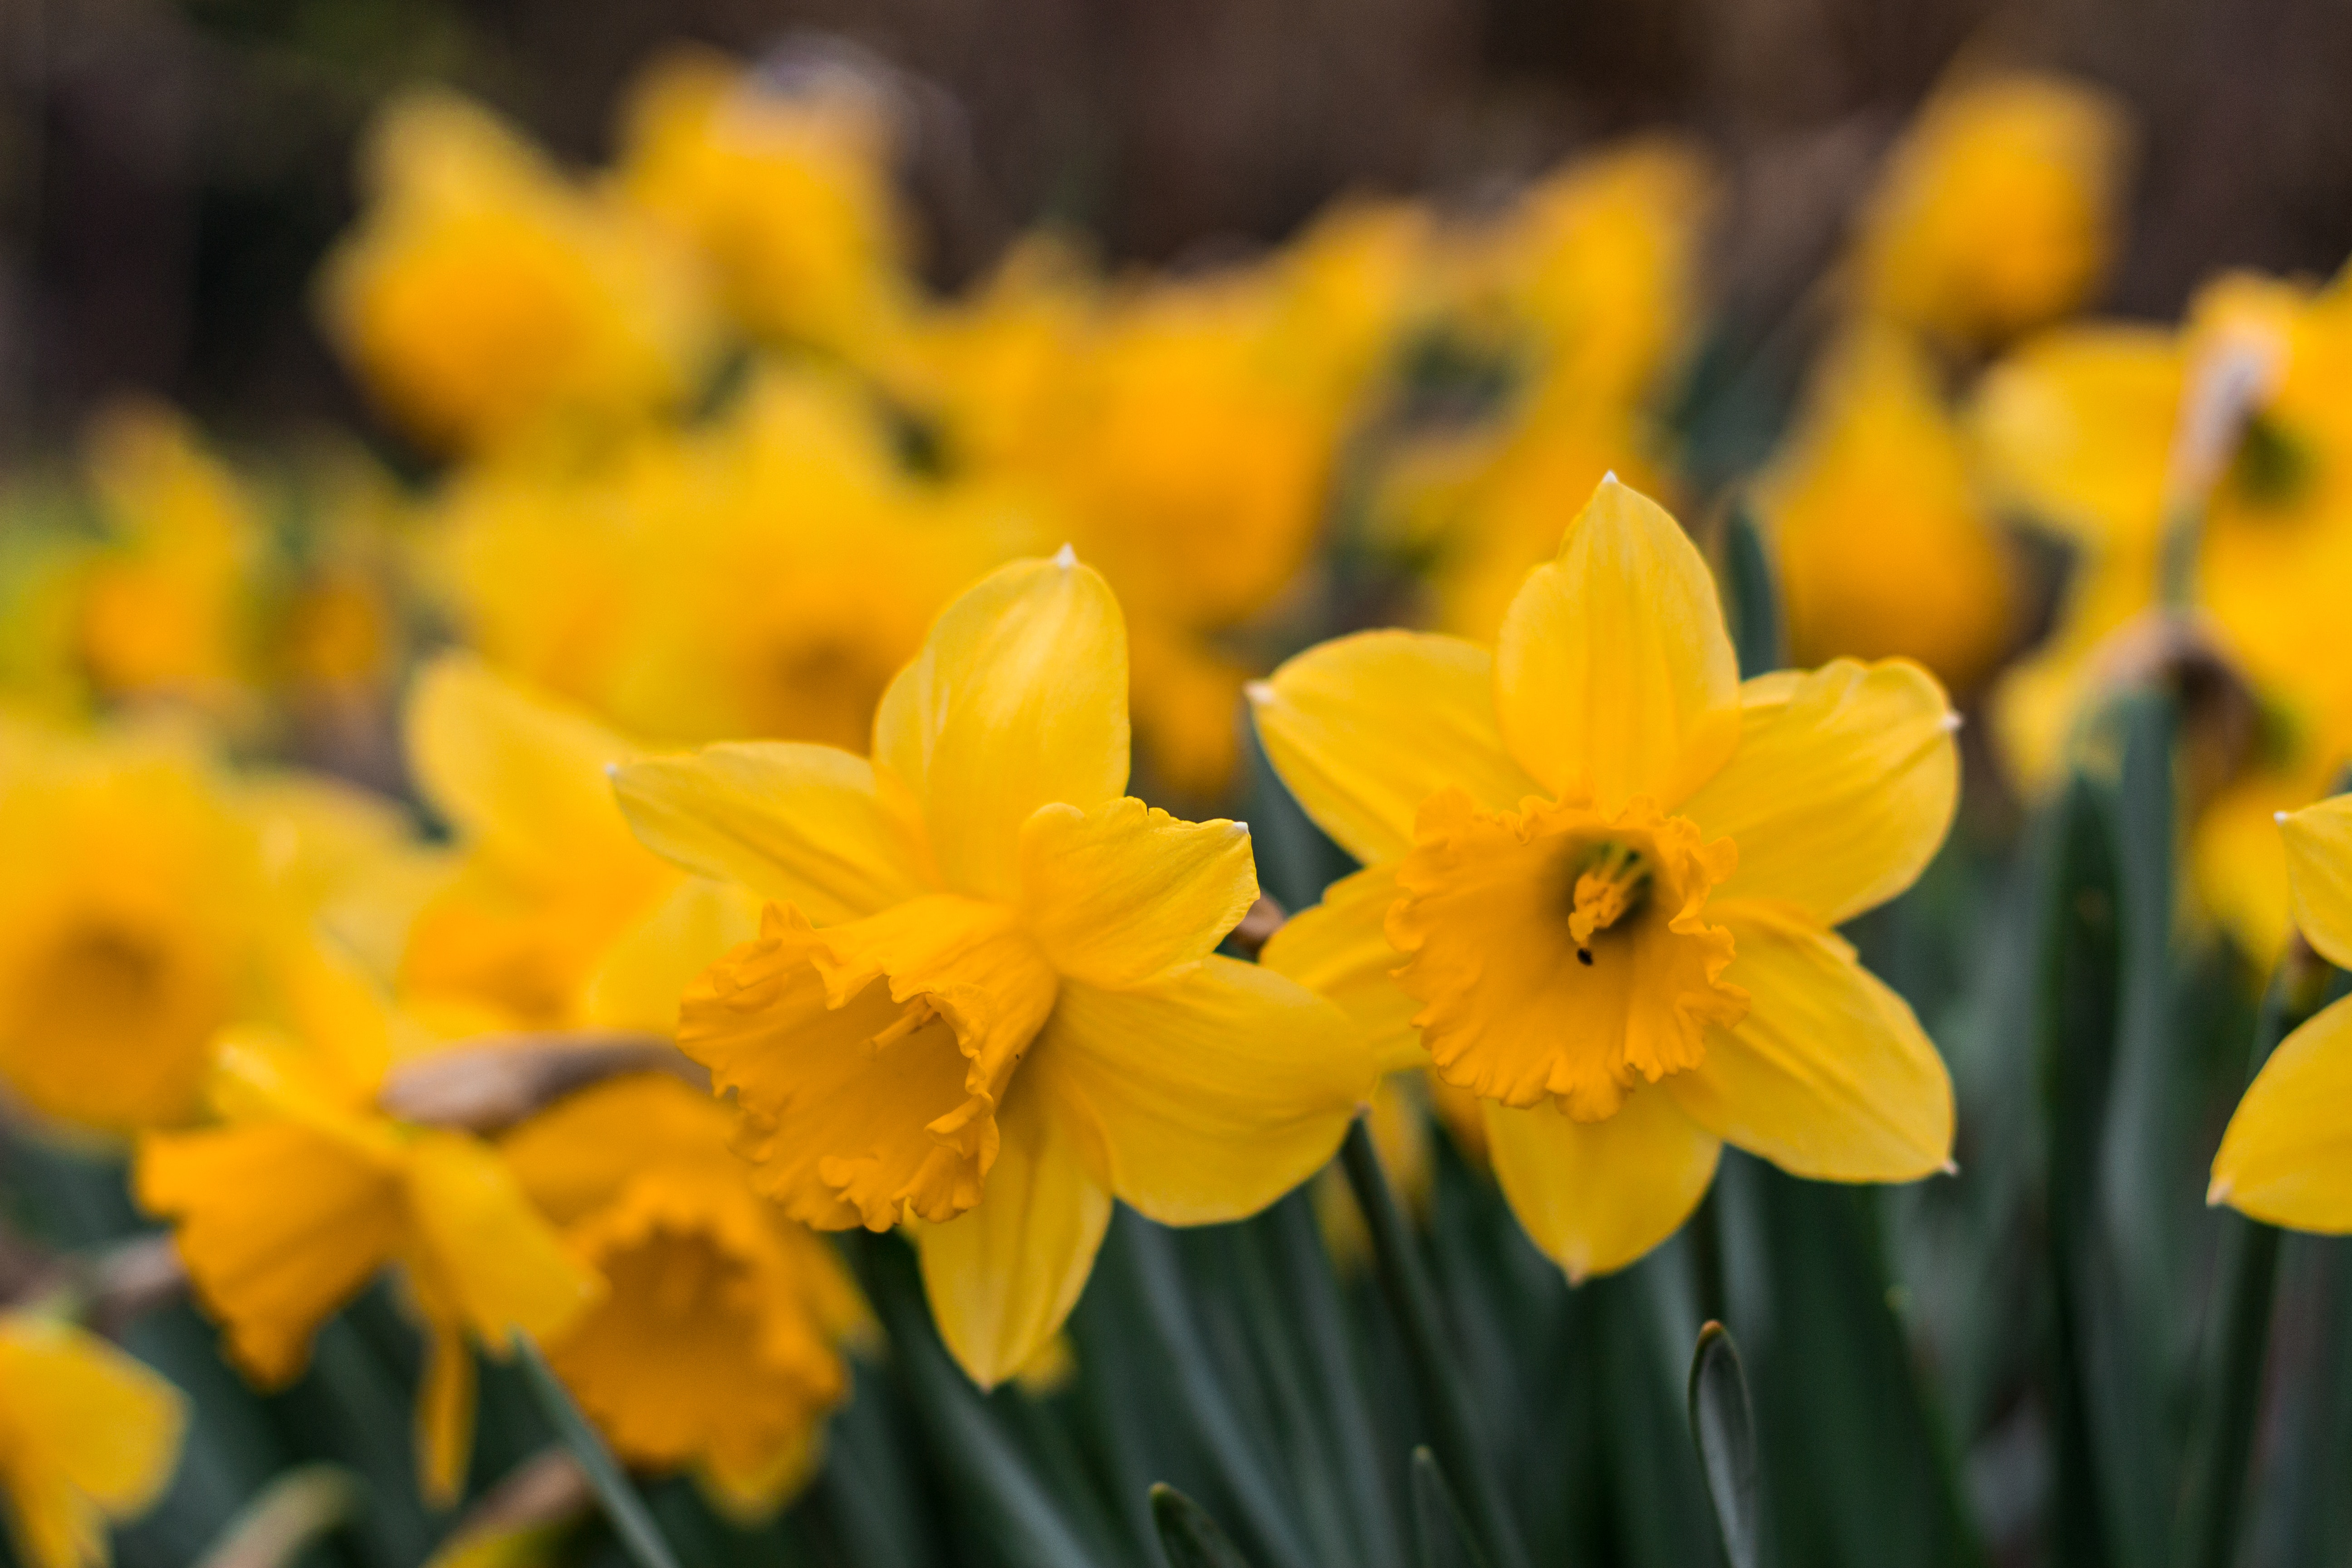
flower, flowering plant, yellow, petal, plant, narcissus, spring, botany, close up, amaryllis family, wildflower, plant stem, perennial plant